Jonas Basanavičius

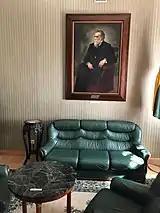
Jonas Basanavičius painting, hanging in the presidential workroom of the Historical Presidential Palace in Kaunas, Lithuania

Between January 1919 and October 1920, Vilnius changed hands and political regimes several times, but Basanavičius was little concerned with political turmoil and concentrated on cultural work. He worked with the communist regime of the short-lived Lithuanian Soviet Socialist Republic, particularly the Commissar of Education Vaclovas Biržiška, to obtain funds for the repairs of the history museum. After the city was captured by the Poles in April 1919, Polish officials harassed Lithuanian activists, confiscated the money advanced by the Soviets for the museum, raided premises of the Lithuanian Scientific Society in search for weapons, etc. Basanavičius organized lectures, helped with Lithuanian schools, and continued his cultural research. Balancing between Lithuanian and Polish interests, he refused to participate in the opening of the Stefan Batory University. In early 1920, he once again had to relocate the Lithuanian Scientific Society as the premises granted by the German authorities were returned to previous owners.